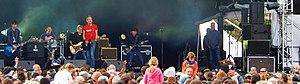
Les Wampas St Quay Portrieux avril 2018
Les Wampas sont un groupe de rock alternatif et punk rock français, originaire de la région parisienne. Formé en 1983, le groupe repose essentiellement sur le chanteur Didier Wampas. La composition qui a beaucoup évolué depuis leurs débuts, comprend actuellement Jean-Michel Lejoux, Effello, Nicolas Schauer et Tony Truant.